Citizenship Amendment Act protests

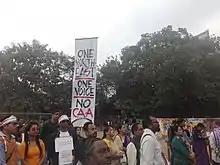
Anti-CAA Banner demonstrated at Cultural Protest organised by Artistes of Assam at AEI ground, Chandmari, Guwahati.

On 16 December 2019, two students of Jamia were admitted to the Safdarjung Hospital with bullet injuries received during the protests on 15 December. One of the victims, M. Tamin stated that he was not participating in the protest and was passing through the area on a motorcycle, when police suddenly started caning the protesters and he was shot in the leg by police from point blank range. According to the doctors treating him, the wounds were from a gunshot. The police stated that they were investigating the allegations of gunshot. The vice-chancellor stated that they will file a court case against the police, demanding an investigation on how police entered the university premises and assaulted the students. On 15 December, Delhi Police attacked students of Jamia Millia Islamia including Shaheen Abdullah, Chanda Yadav, Ladeeda Farzana and Aysha Renna at New Friends Colony.